Expansion of the NBA

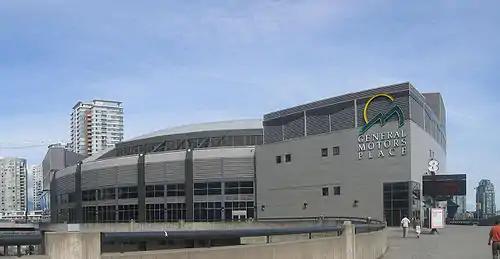
General Motors Place was the home for the Vancouver Grizzlies before the team's relocation to Memphis. The arena has since changed its name to Rogers Arena.

Vancouver is the third-largest Canadian city with a metropolitan population of 2.6 million as of 2021. Vancouver previously hosted the Vancouver Grizzlies, who began play as an NBA expansion team in 1995 along with the Toronto Raptors in the league's first expansion into Canada. The team played at General Motors Place (now known as Rogers Arena) and was sold and relocated to Memphis, Tennessee, in 2001 after experiencing financial difficulty and poor play throughout its six seasons in Vancouver. The franchise is now known as the Memphis Grizzlies.